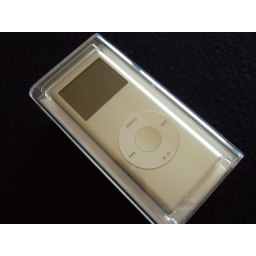
Still in its clear plastic box which does include PC cable but little else, especially directions for the Newbie.